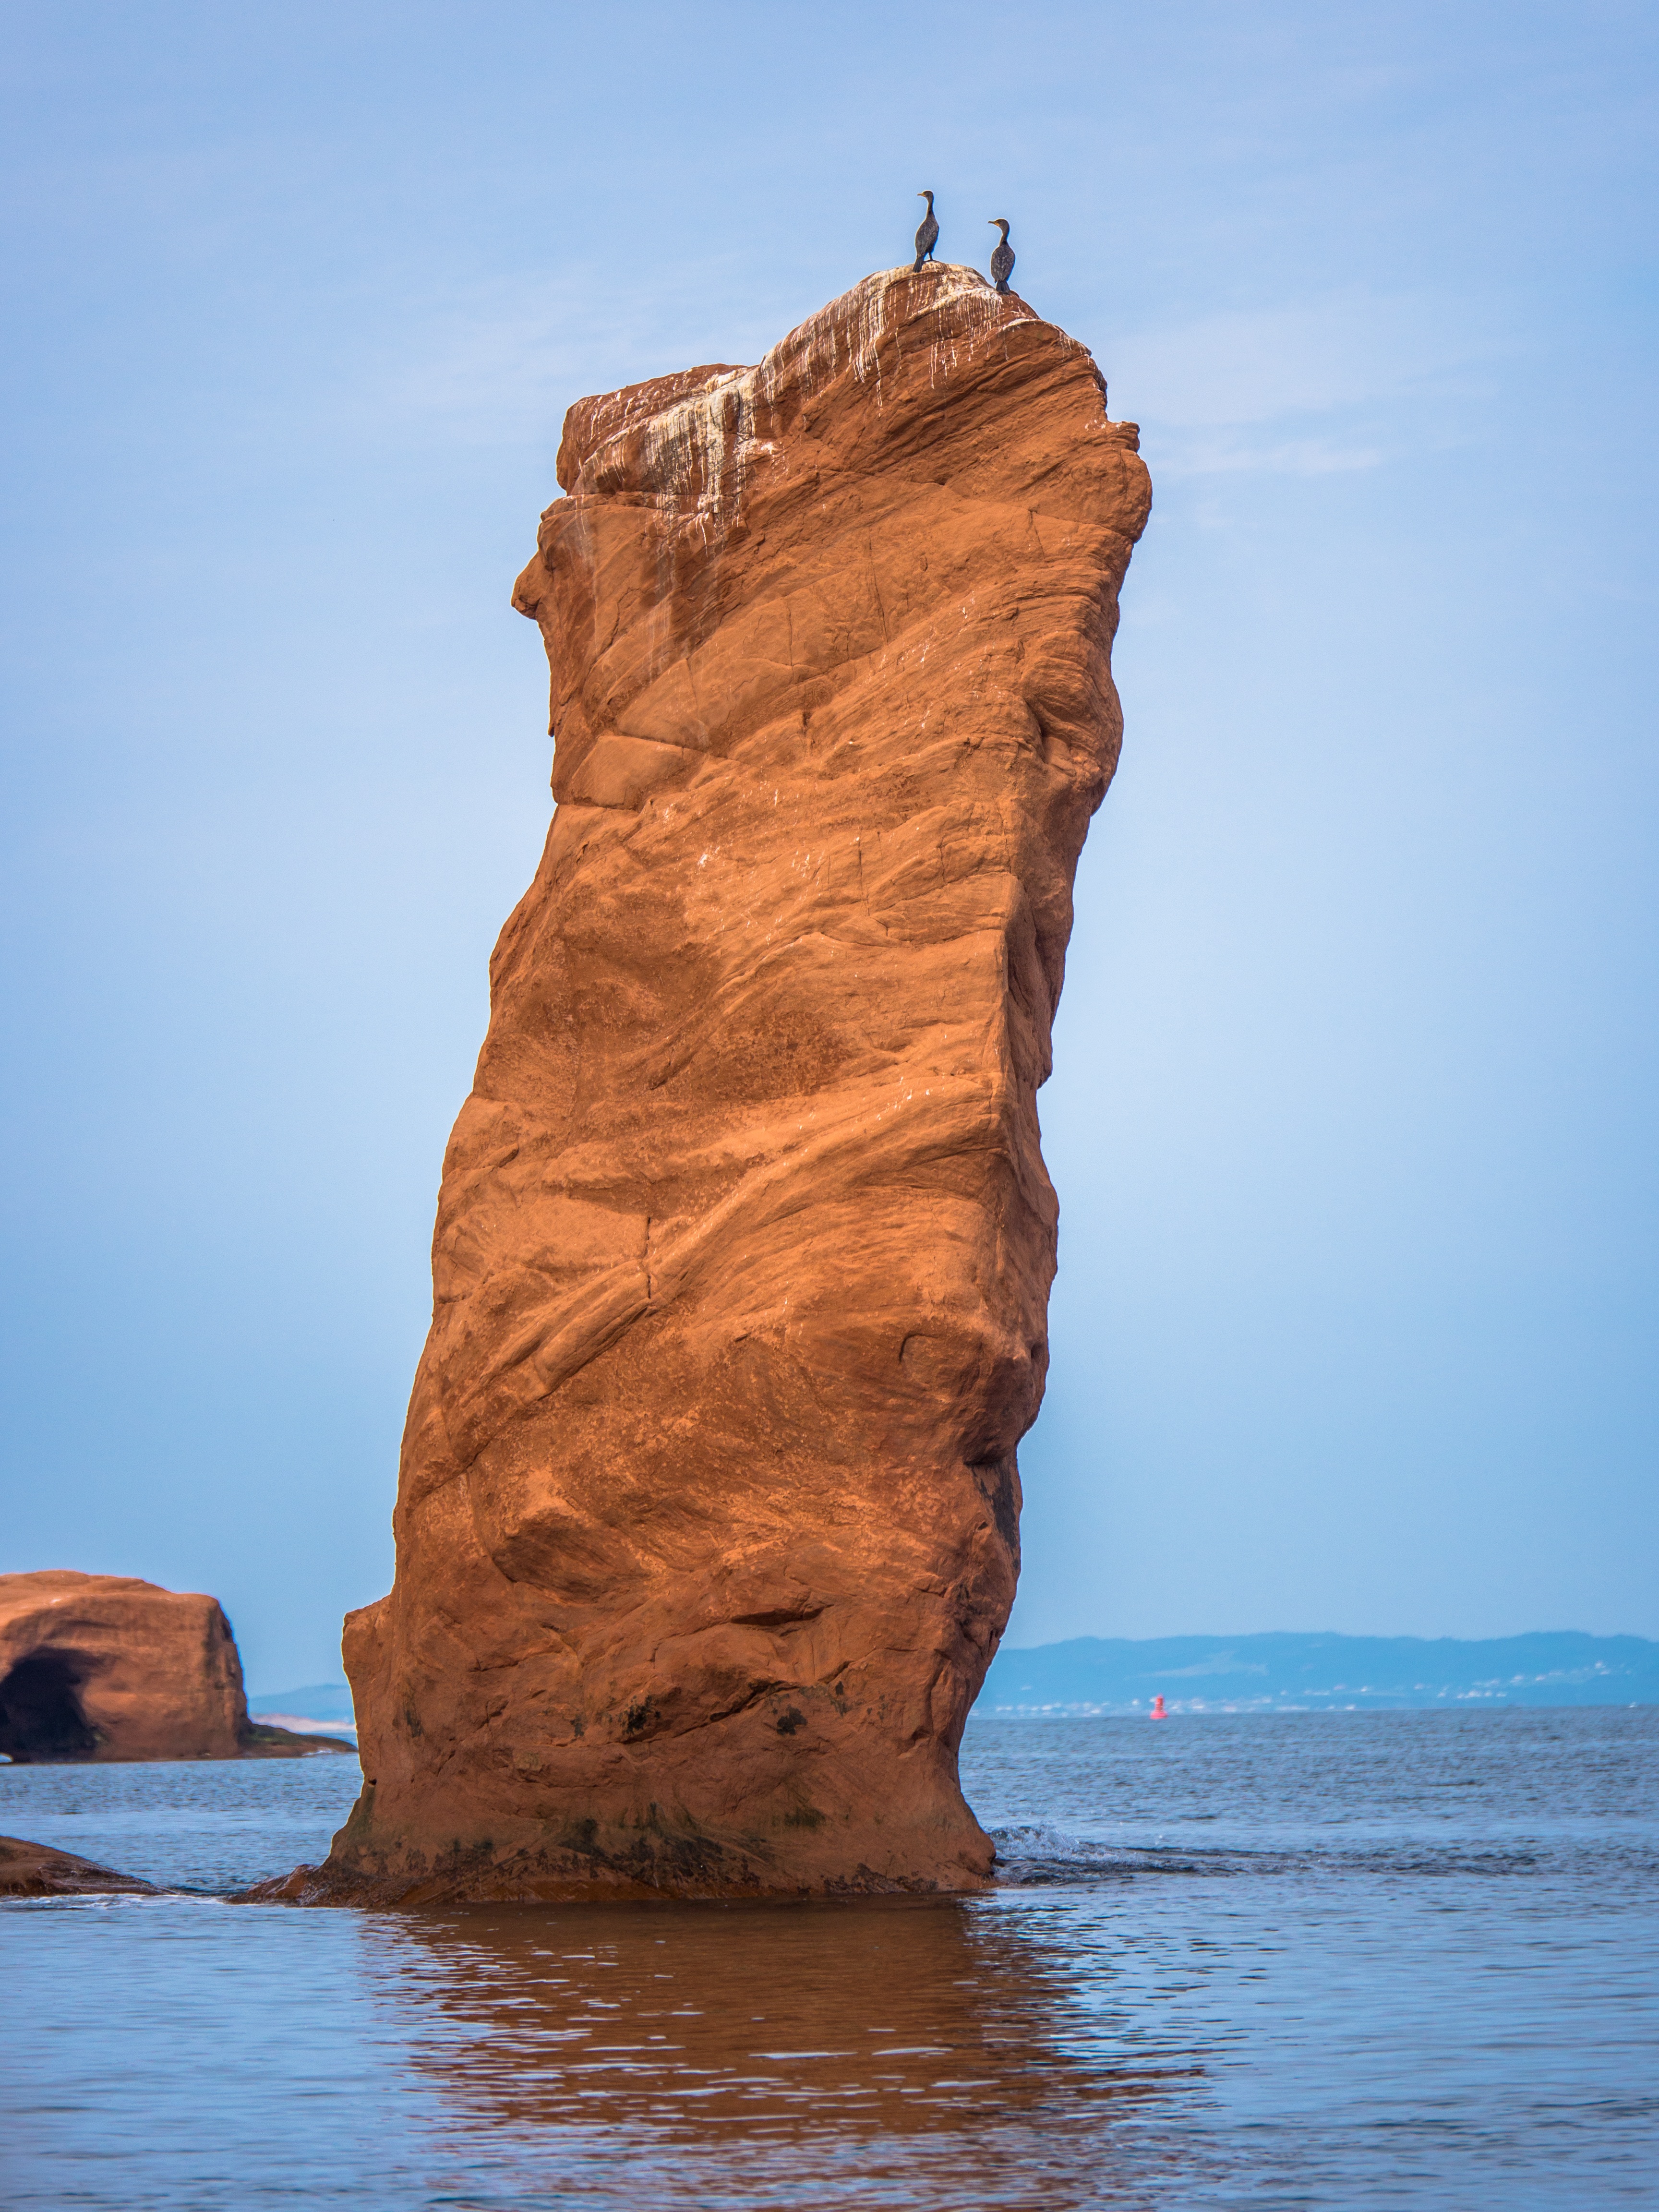
beach, sea, coast, water, rock, ocean, bird, shore, formation, cliff, arch, high, bay, stack, terrain, material, body of water, geology, cape, landform, natural arch